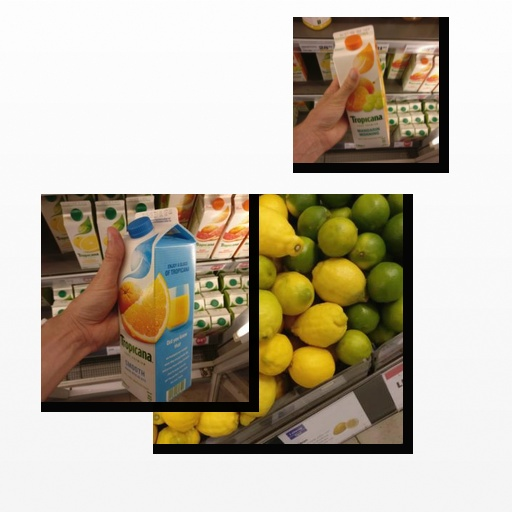
Food items: mandarin_juice, mixed_juice, lemon